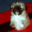
Label: dog